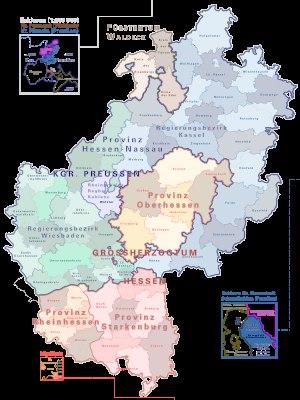
La Hesse rhénane est une région historique en Allemagne qui s'étend sur la rive gauche du Rhin Supérieur autour des villes de Mayence et Worms. Appartenant à la Franconie rhénane au haut Moyen Age, c'était l'une de trois provinces du Grand-duché de Hesse à partir de 1816, puis de l'État populaire de Hesse qui lui succéda après la Première Guerre mondiale. Elle appartient maintenant à l'État fédéré de Rhénanie-Palatinat.